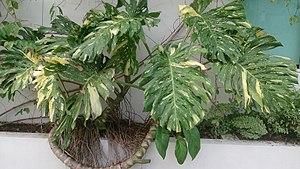
Le faux philodendron est une plante vivace de la famille des Araceae. Elle est très proche des philodendrons avec lesquels on la confond fréquemment en utilisant le nom de ce genre comme nom vernaculaire pour désigner les individus commercialisés comme plante ornementale d'appartement.